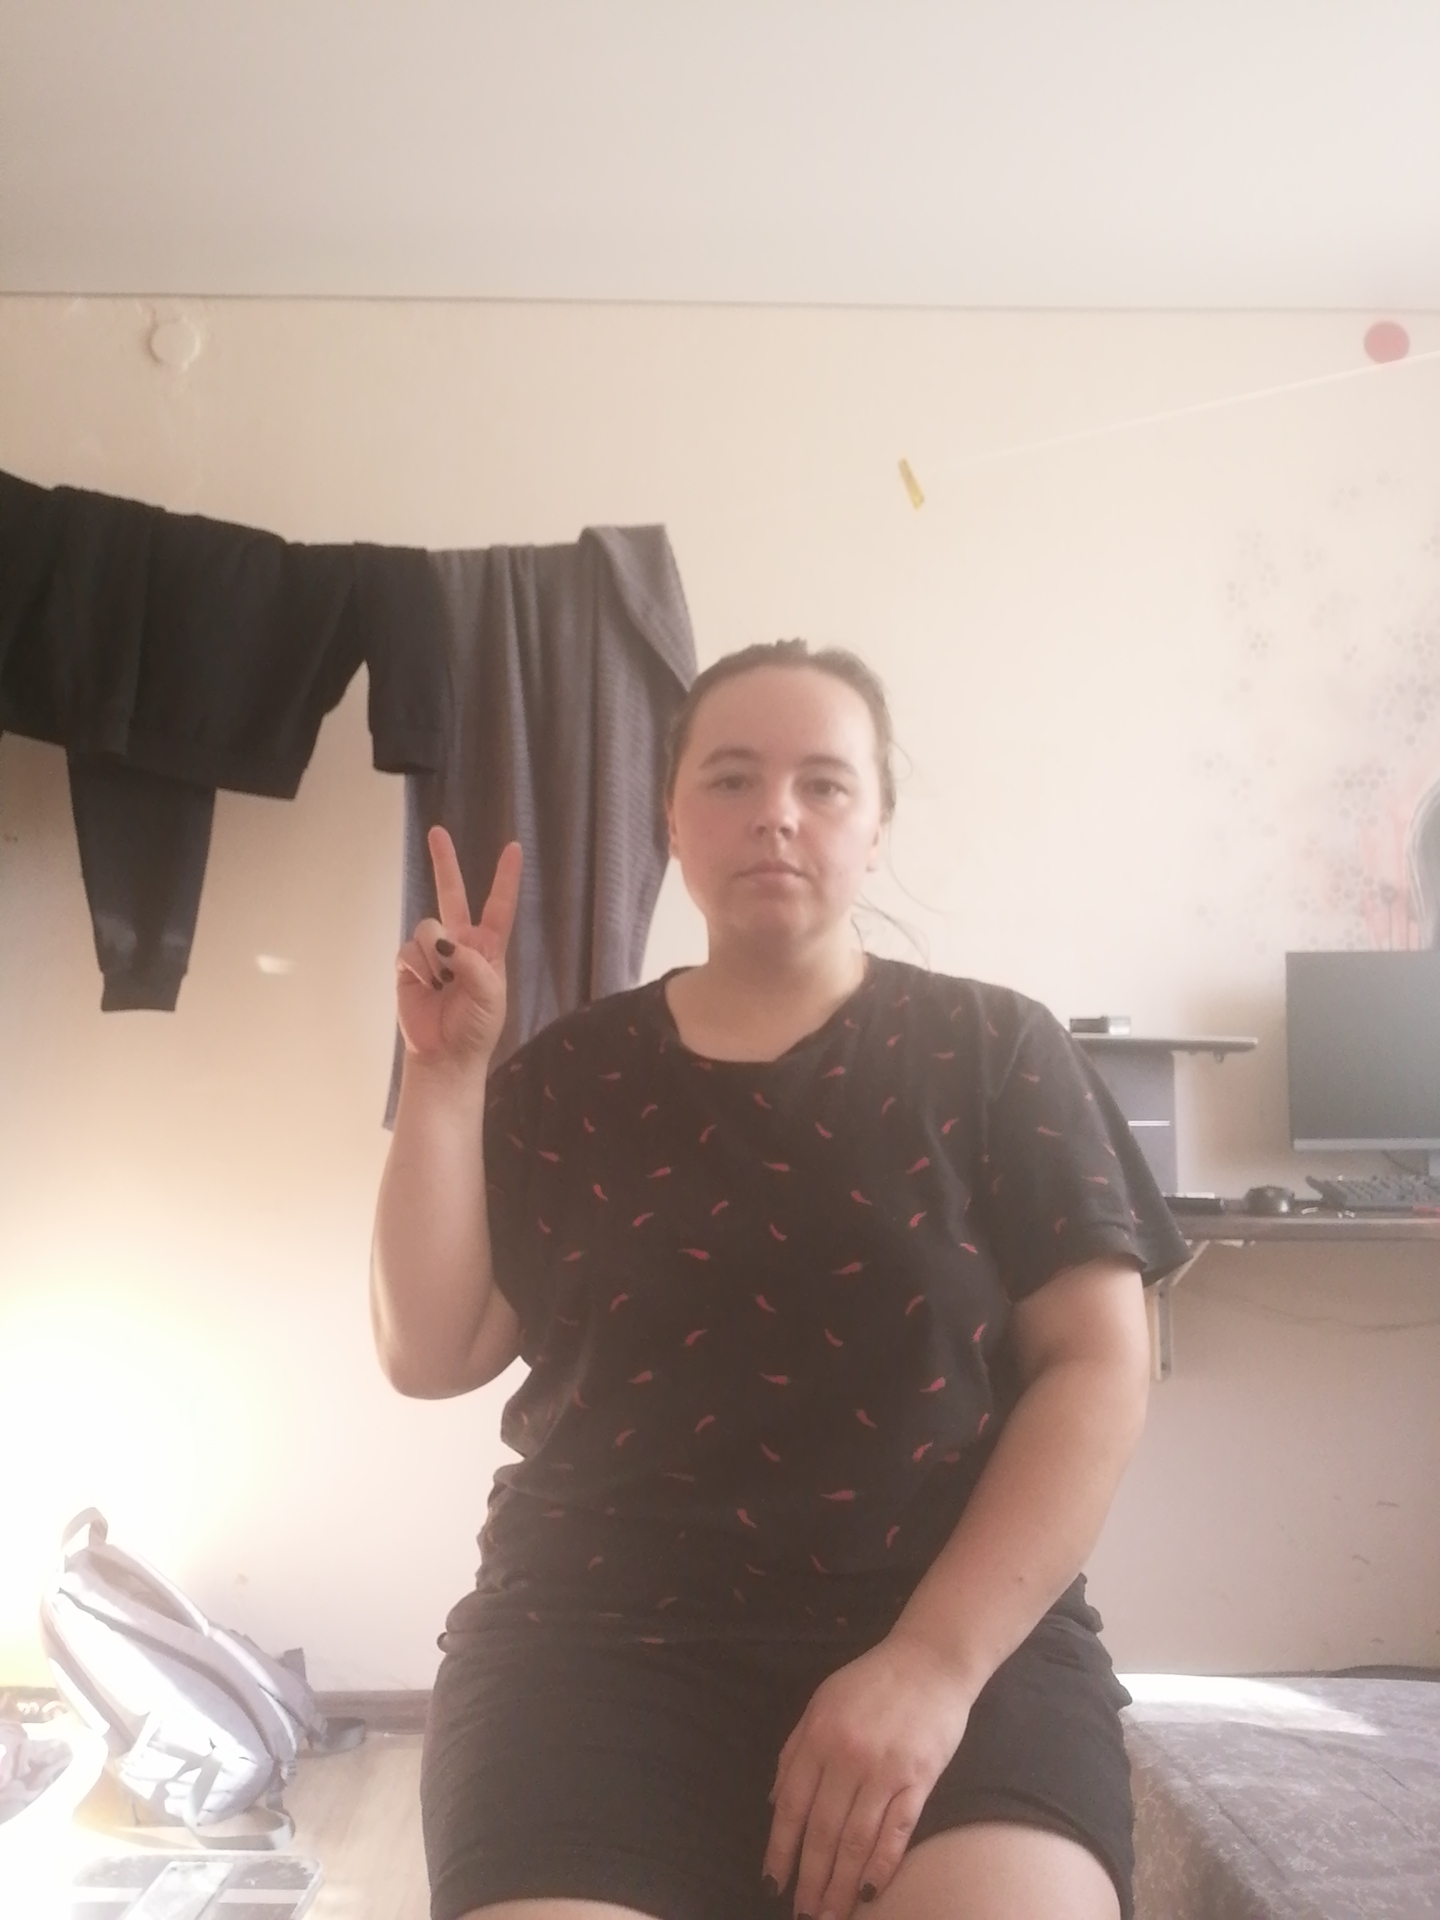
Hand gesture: peace